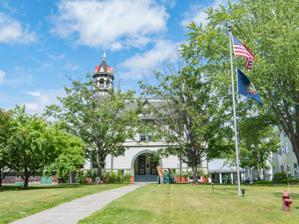
Building: Debevoise Hall
Country: United States of America
Year built: 1892
Historic building in Royalton, Vermont United States historic place Schoolhouse U.S. Historic district Contributing property Location 164 Chelsea St., South Royalton, Vermont Coordinates 43°49′19″N 72°31′16″W / 43.821895°N 72.521214°W / 43.821895; -72.521214 Built 1892 Architect George H. Guernsey (possible) Architectural style Queen Anne Part of South Royalton Historic District ( ID76000200 ) Debevoise Hall is the main academic building of the Vermont Law School , in South Royalton, Vermont . The Queen Anne-style structure was built in 1892 as Royalton's schoolhouse, and became the law school's first building in 1973. The building contributes to the South Royalton Historic District , on the National Register of Historic Places .. Attributes The original building is designed in the Queen Anne style . It has a wood frame, 2.5 stories, clapboard siding, and a brick foundation. The southeast corner of the building is topped with an ornate eight-sided belfry. The building was likely designed by George H. Guernsey , who designed the South Royalton business block. The school building is a contributing part of the South Royalton Historic District , on the National Register of Historic Places . History The schoolhouse c. 1915 The oldest building on the campus, it was originally the town's schoolhouse, built in 1892, with an addition constructed in 1911. In 1973, it became the original Vermont Law School building. In 2005, the building was renovated and renamed Debevoise Hall, after the second dean of the Law School, Thomas M. Debevoise , who served as dean from 1974 to 1982. Practicing what it preaches, the Law School emphasized environmental concerns in the renovation, as well as historical preservation and design efficiency. Debevoise Hall was the only LEED Silver Certified renovation building project in the state of Vermont. Debevoise Hall continues to serve as classroom space and now also houses administration offices, the Environmental Law Center, and the Yates Common Room. See also National Register of Historic Places listings in Windsor County, Vermont References